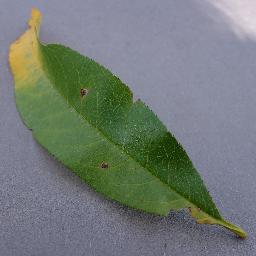
Label: Peach___Bacterial_spot